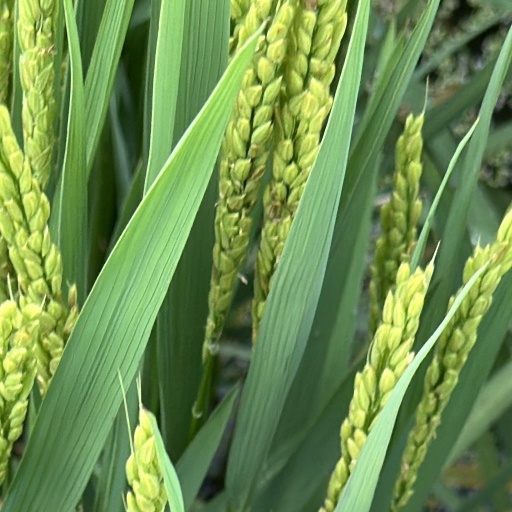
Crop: rice